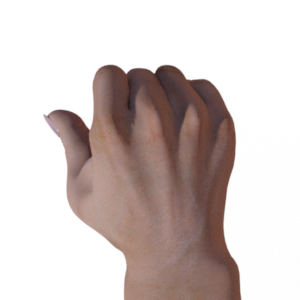
Label: rock